Walter Cortés

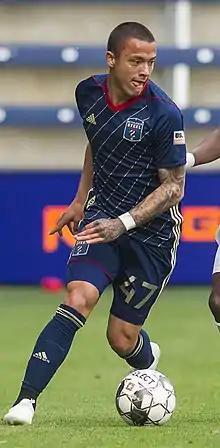
Cortés with Bethlehem Steel in 2019

Walter Eduardo Cortés Pérez (born 5 February 2000) is a Costa Rican professional footballer who plays as a defender for Santos de Guápiles.